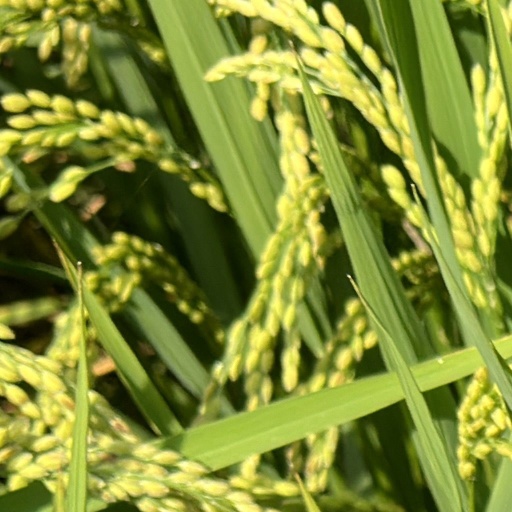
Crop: rice